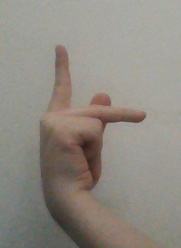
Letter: dha